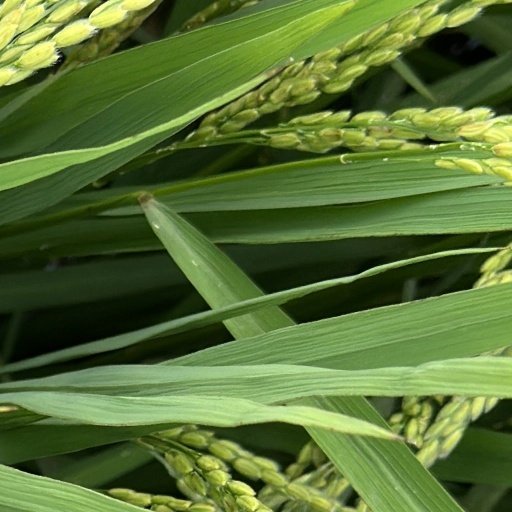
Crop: rice